Chen Shi Hai v MIMA

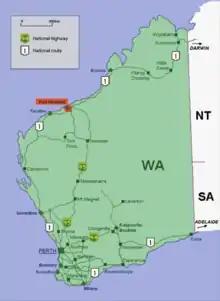
Port Hedland; the location of the detention centre in which Chen and his family were detained

Chen Shi Hai was conceived and born in 1996 whist his parents were being held in the Port Hedland Immigration Detention Centre. His parents were in breach of China's 'one child policy', as they had already had two other children, Chen's siblings; on the mainland. Chen's brother was with him in the centre, but his sister was in China at the time. The parents had been refused protection in Australia by the Department of Immigration. Chen's father sought a refugee visa on his behalf, arguing that as he was a 'black child' under the one child policy, he would suffer persecution if returned to China.